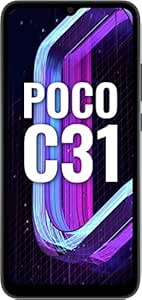
POCO C31 (Shadow Gray
Category: Electronics
Price: 7998 (list price: 11999)
Rating: 3.8 (125 ratings)
About this product: 4 GB RAM | 64 GB ROM | Expandable Upto 512 GB|16.59 cm (6.53 inch) HD+ Display|13MP + 2MP + 2MP | 5MP Front Camera|5000 mAh Lithium-ion Polymer Battery|MediaTek Helio G35 Processor